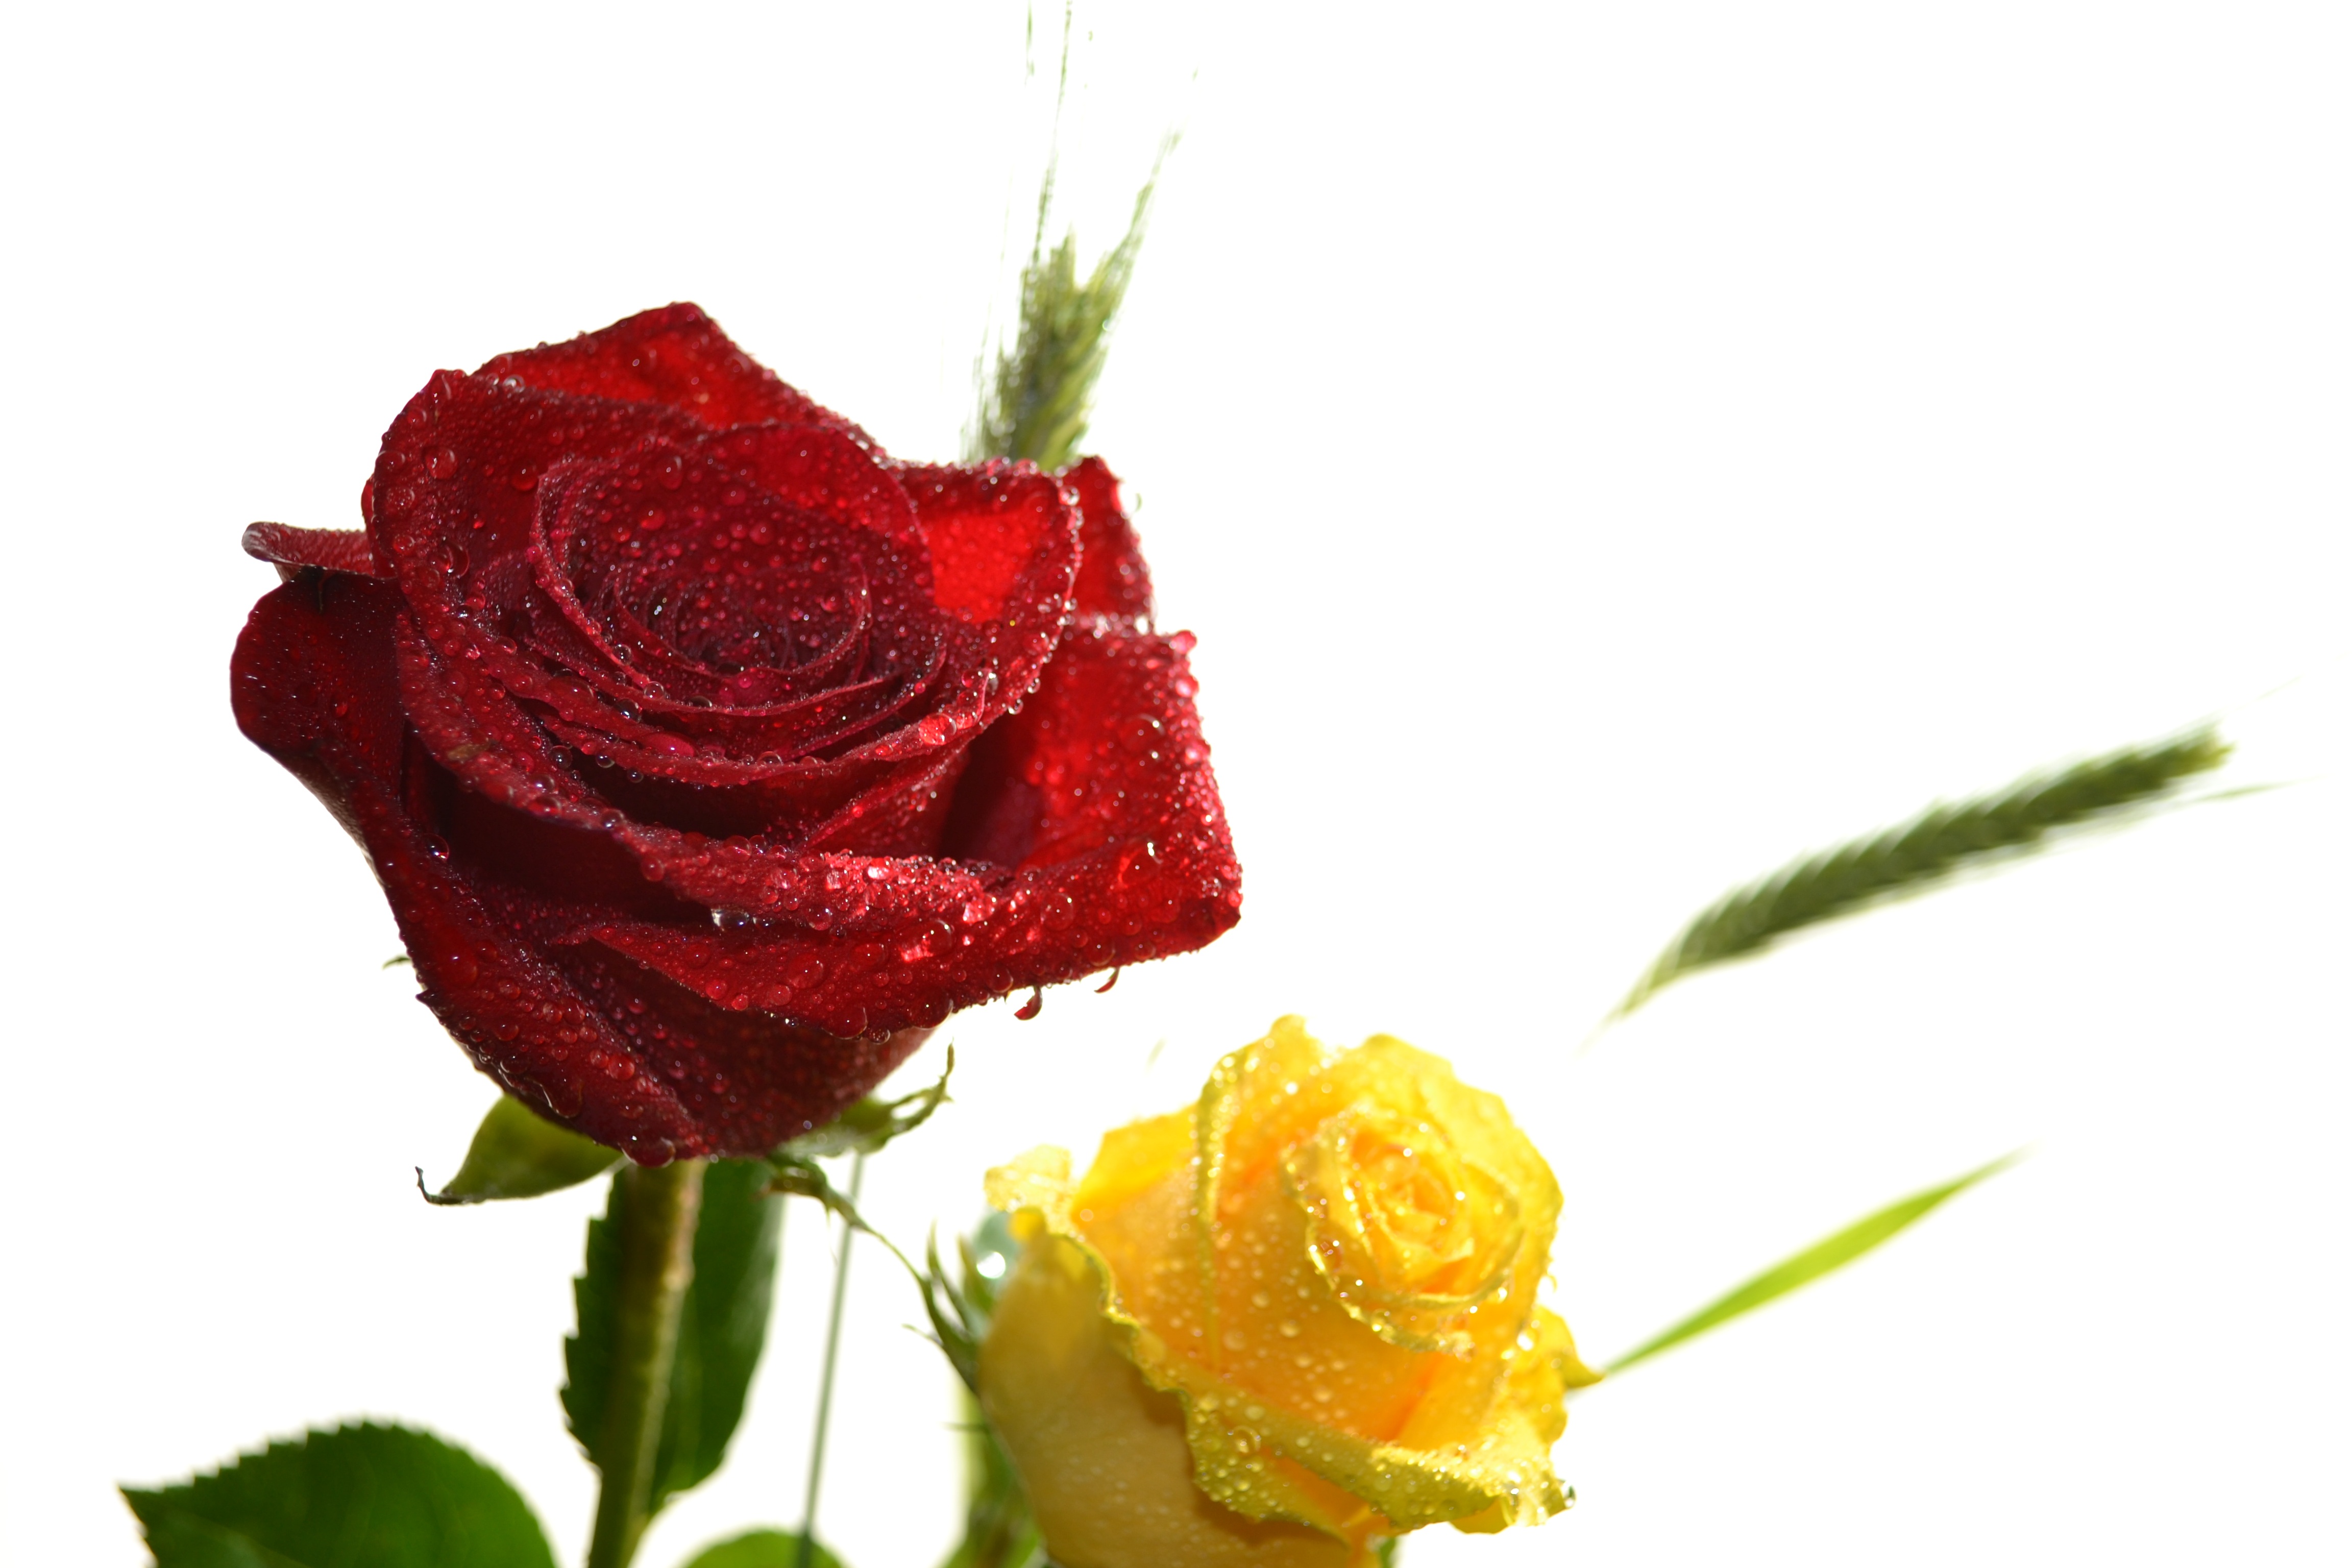
nature, plant, flower, petal, bouquet, rose, red, spray, yellow, garden, plants, flowers, roses, beautiful, floristry, warmth, flowering plant, garden roses, rose family, cut flowers, land plant, rose order, flower arranging